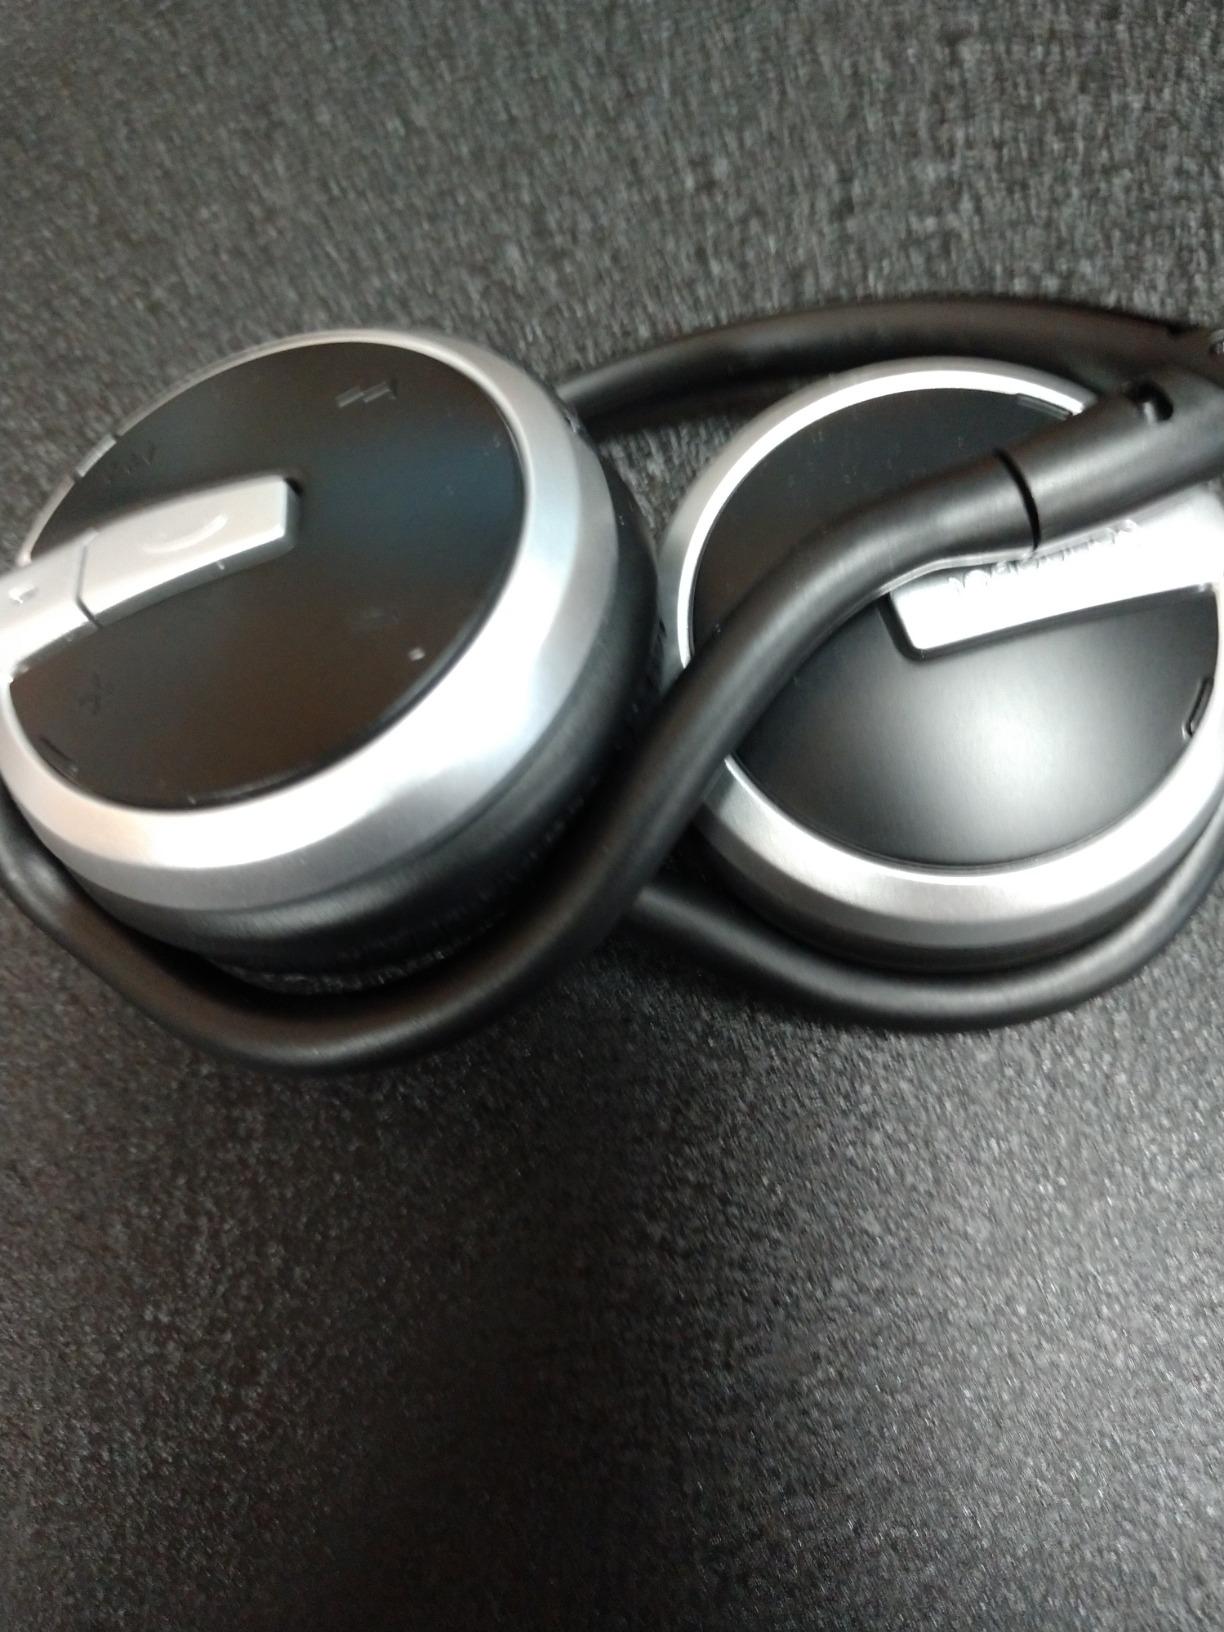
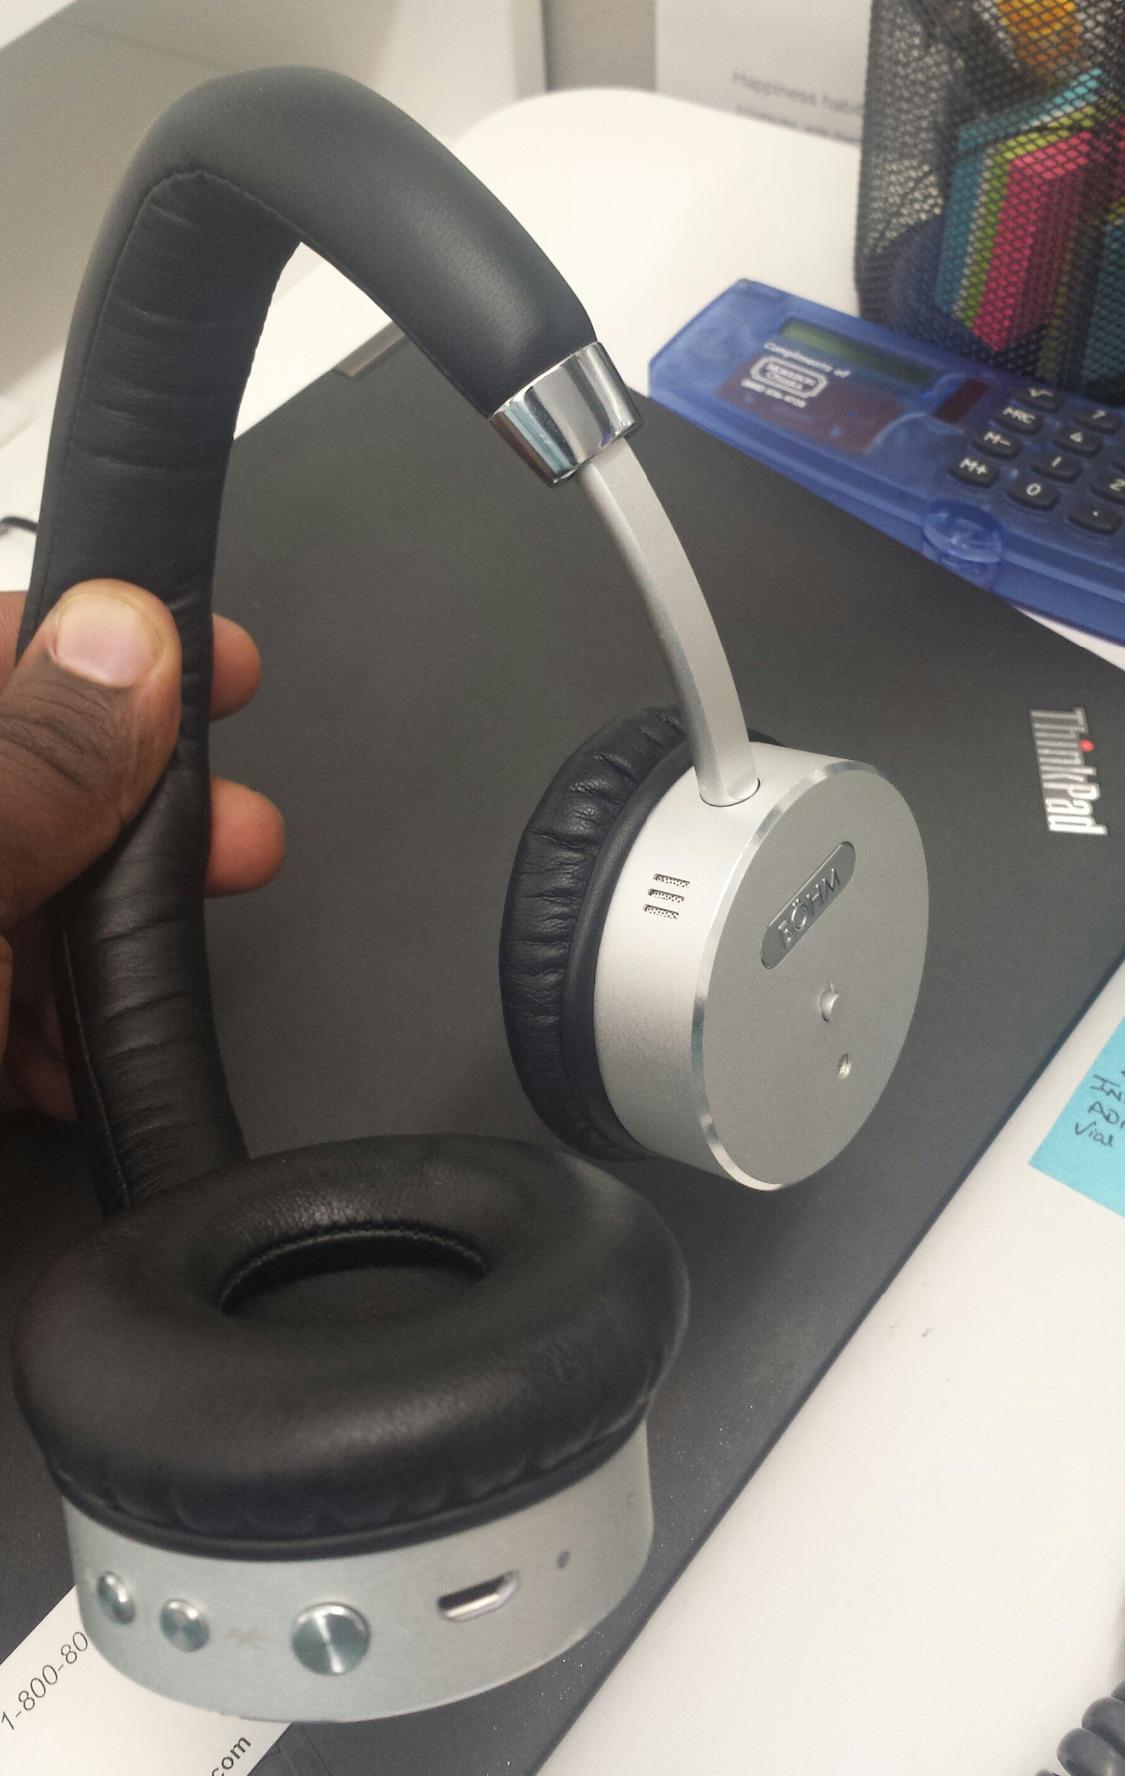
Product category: headphones
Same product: no